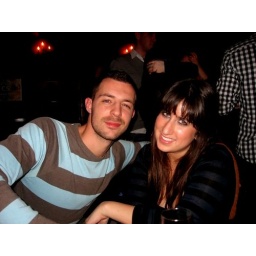
what a cute boy in barcelona